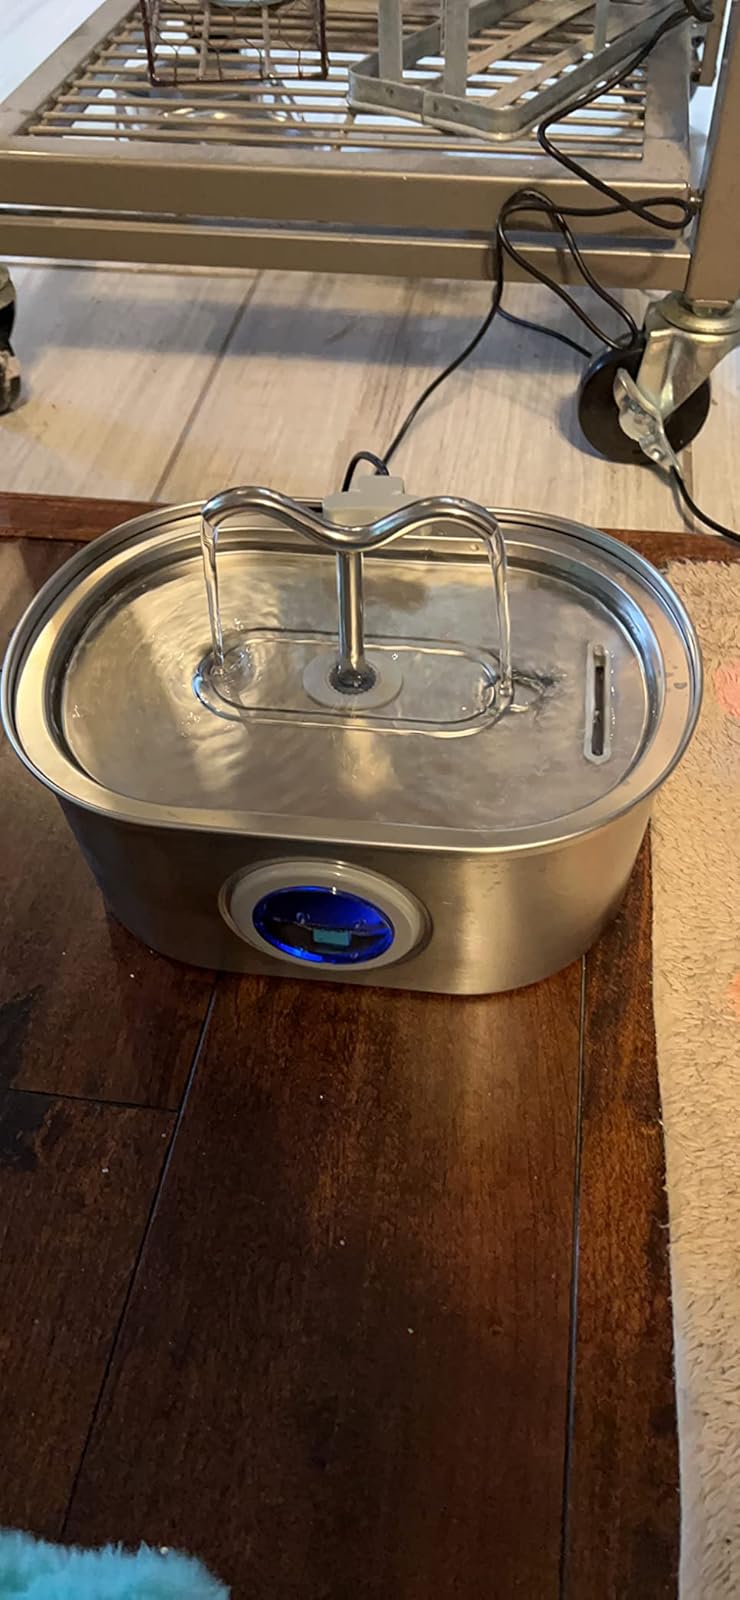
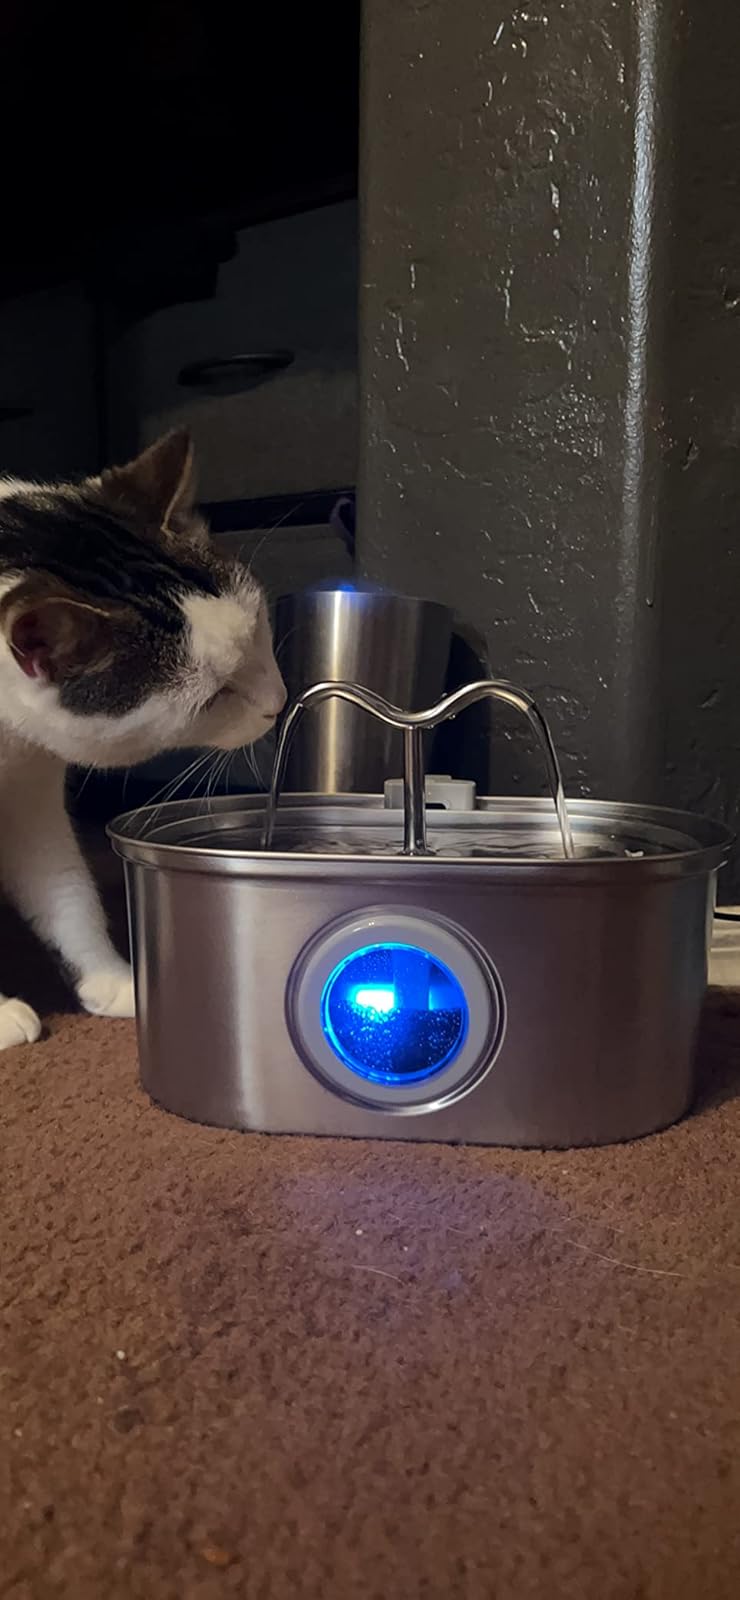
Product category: items_bowl
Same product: yes